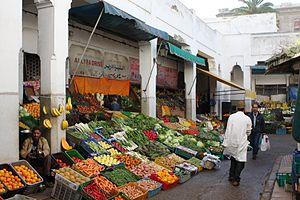
Casablanca est une ville située au centre-ouest du Maroc. Capitale économique du pays et plus grande ville du Maghreb par la population, elle est située sur la côte atlantique, à environ 80 km au sud de Rabat, la capitale administrative.